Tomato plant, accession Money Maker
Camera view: bottom (45 deg); turntable rotation: 270 degrees
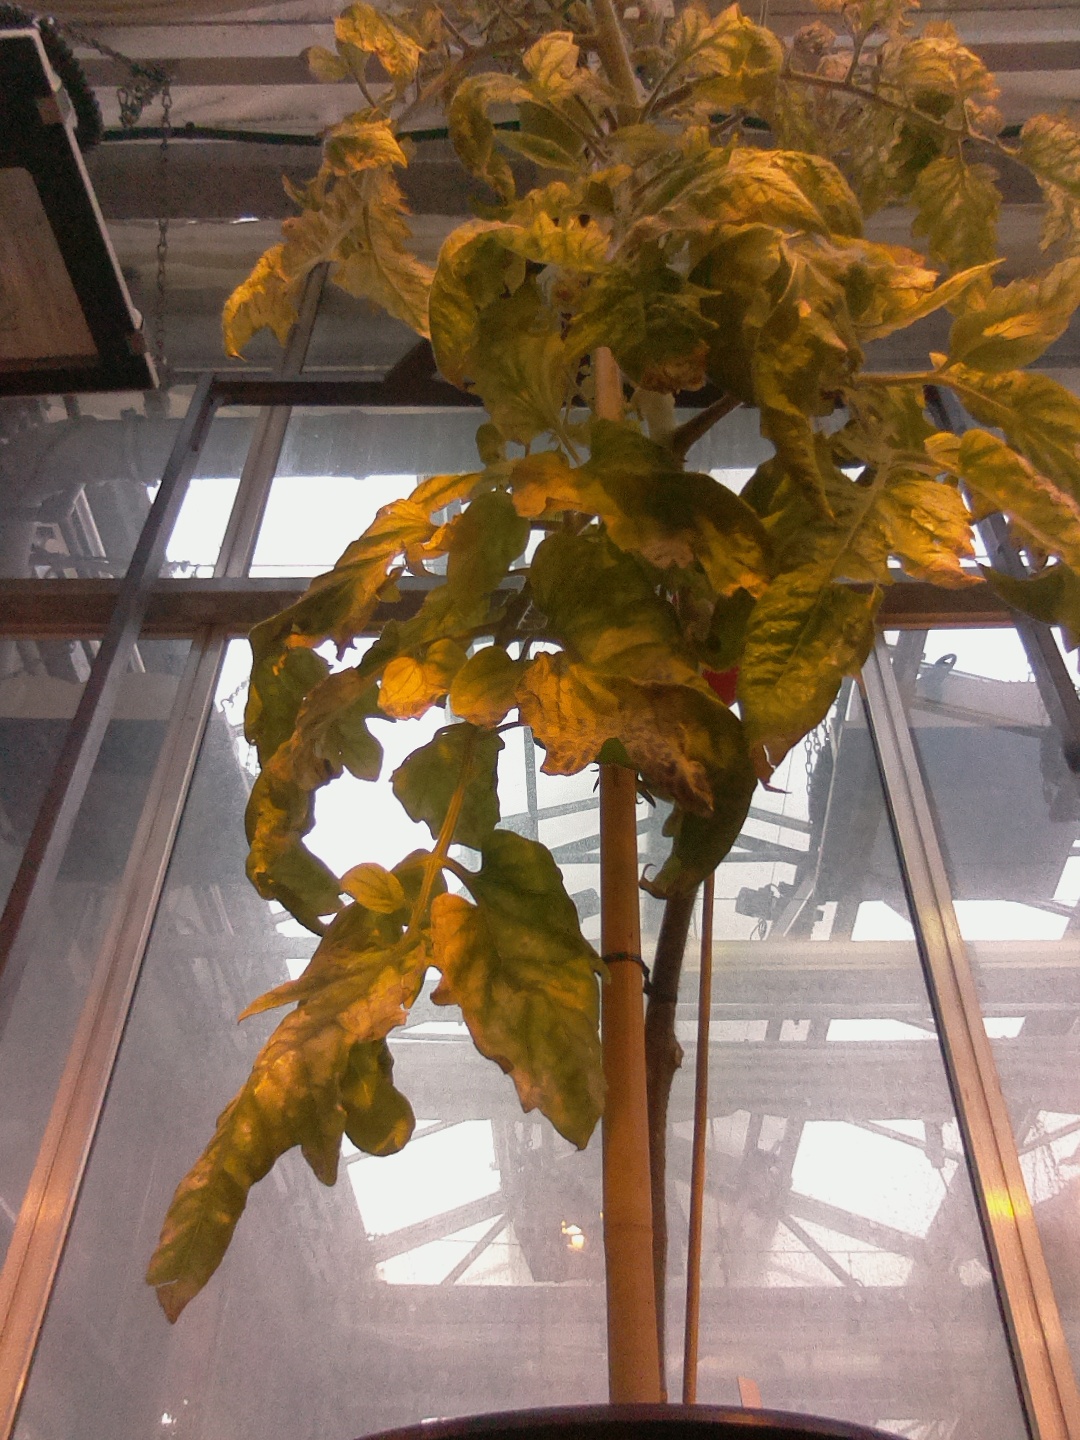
BBCH growth stage 82: 20%-30% of fruits show typical fully ripe color